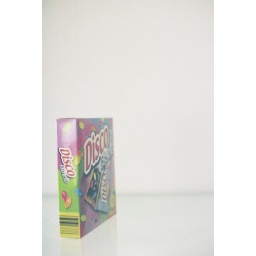
Found this in a glass cabinet at work...empty!